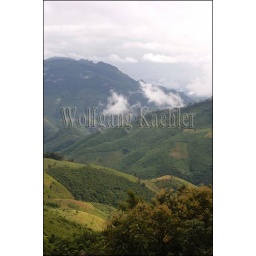
Laos, near luang prabang, hill country, clouds